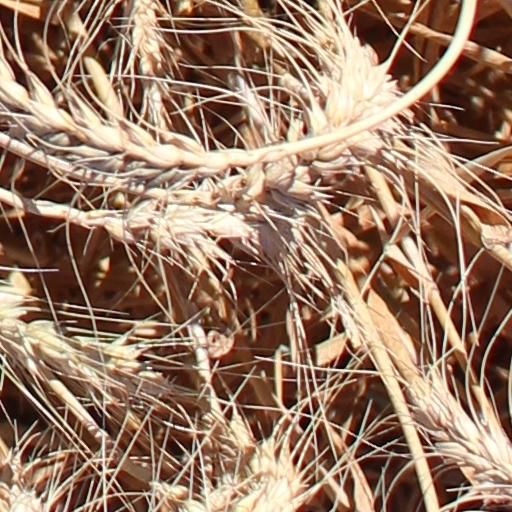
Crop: wheat